Panchamukha vadyam

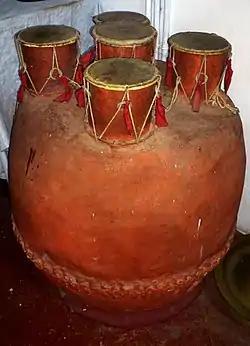
Panchamukha Vadyam

The Panchamukha Vadyam ((Malayalam: പഞ്ചമുഖ വാദ്യം, Telugu: పంచముఖ వాద్యం), Tamil: பஞ்சமுக வாத்தியம்) is a drum from India. It is a metal drum with five faces (mukha), named after the faces of Siva: Sadyojatam, Isanam, Tatpurusham, Aghoram and Vamadevam. The diameter of the central face is at a slightly larger than those of the peripheral faces. The instrument is played with both hands. The pitch of the faces is adjusted by tightening or loosening the squeeze of the skin at the region of the neck and below the rim. It is used in temple music.